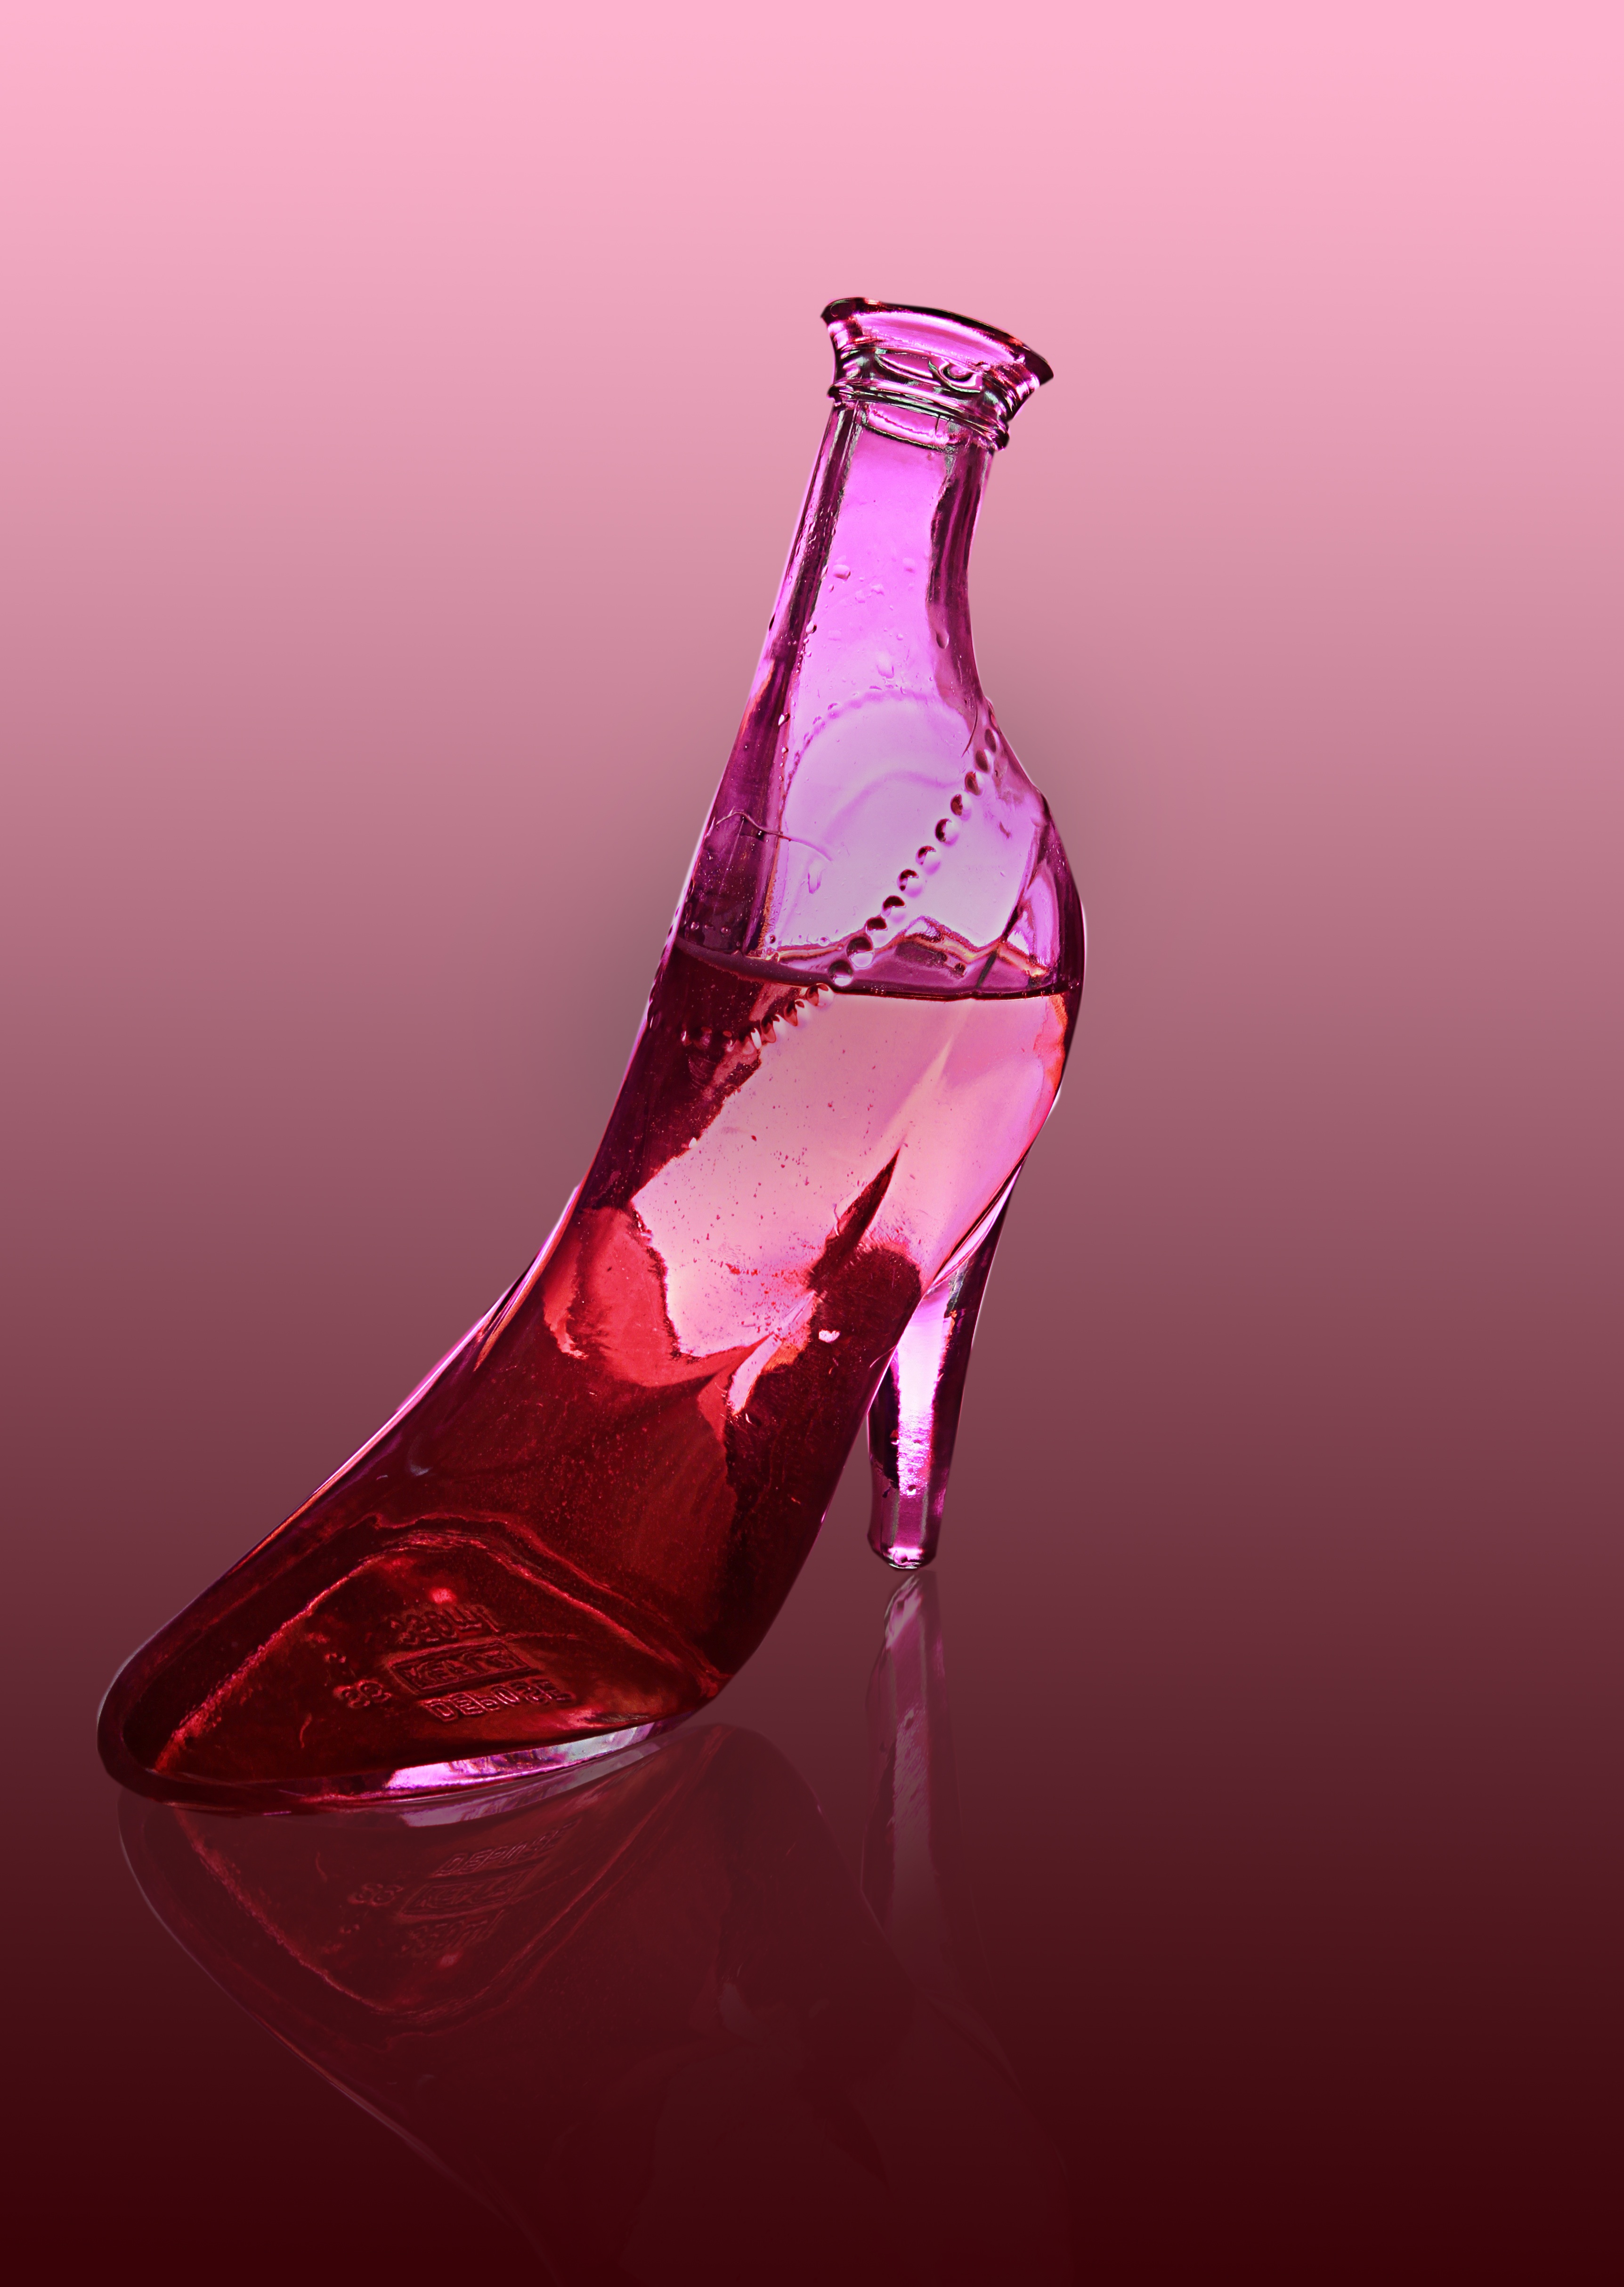
shoe, wine, glass, red, color, drink, bottle, pink, red wine, material, alcohol, wine bottle, glass bottle, wine glass, course, champagne, magenta, cinderella, stemware, gaudy, designed, flash light, distilled beverage, drinkware